2010 IIHF World Championship rosters

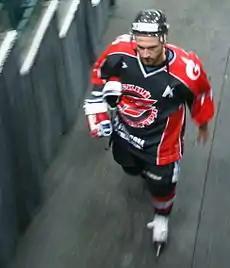
Alexei Kalyuzhny recorded four goals and two assists, finishing first in team scoring.

The 2010 IIHF World Championship rosters consisted of 395 players from 16 national ice hockey teams. Run by the International Ice Hockey Federation (IIHF), the 2010 IIHF World Championship, held in Cologne, Gelsenkirchen and Mannheim, Germany, was the 74th edition of the tournament. The Czech Republic won the championship for the sixth time after defeating Russia 2–1 in the final.